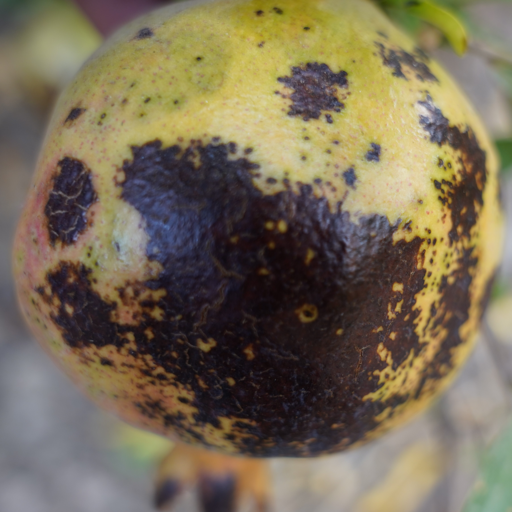
Label: Colletotrichum spp